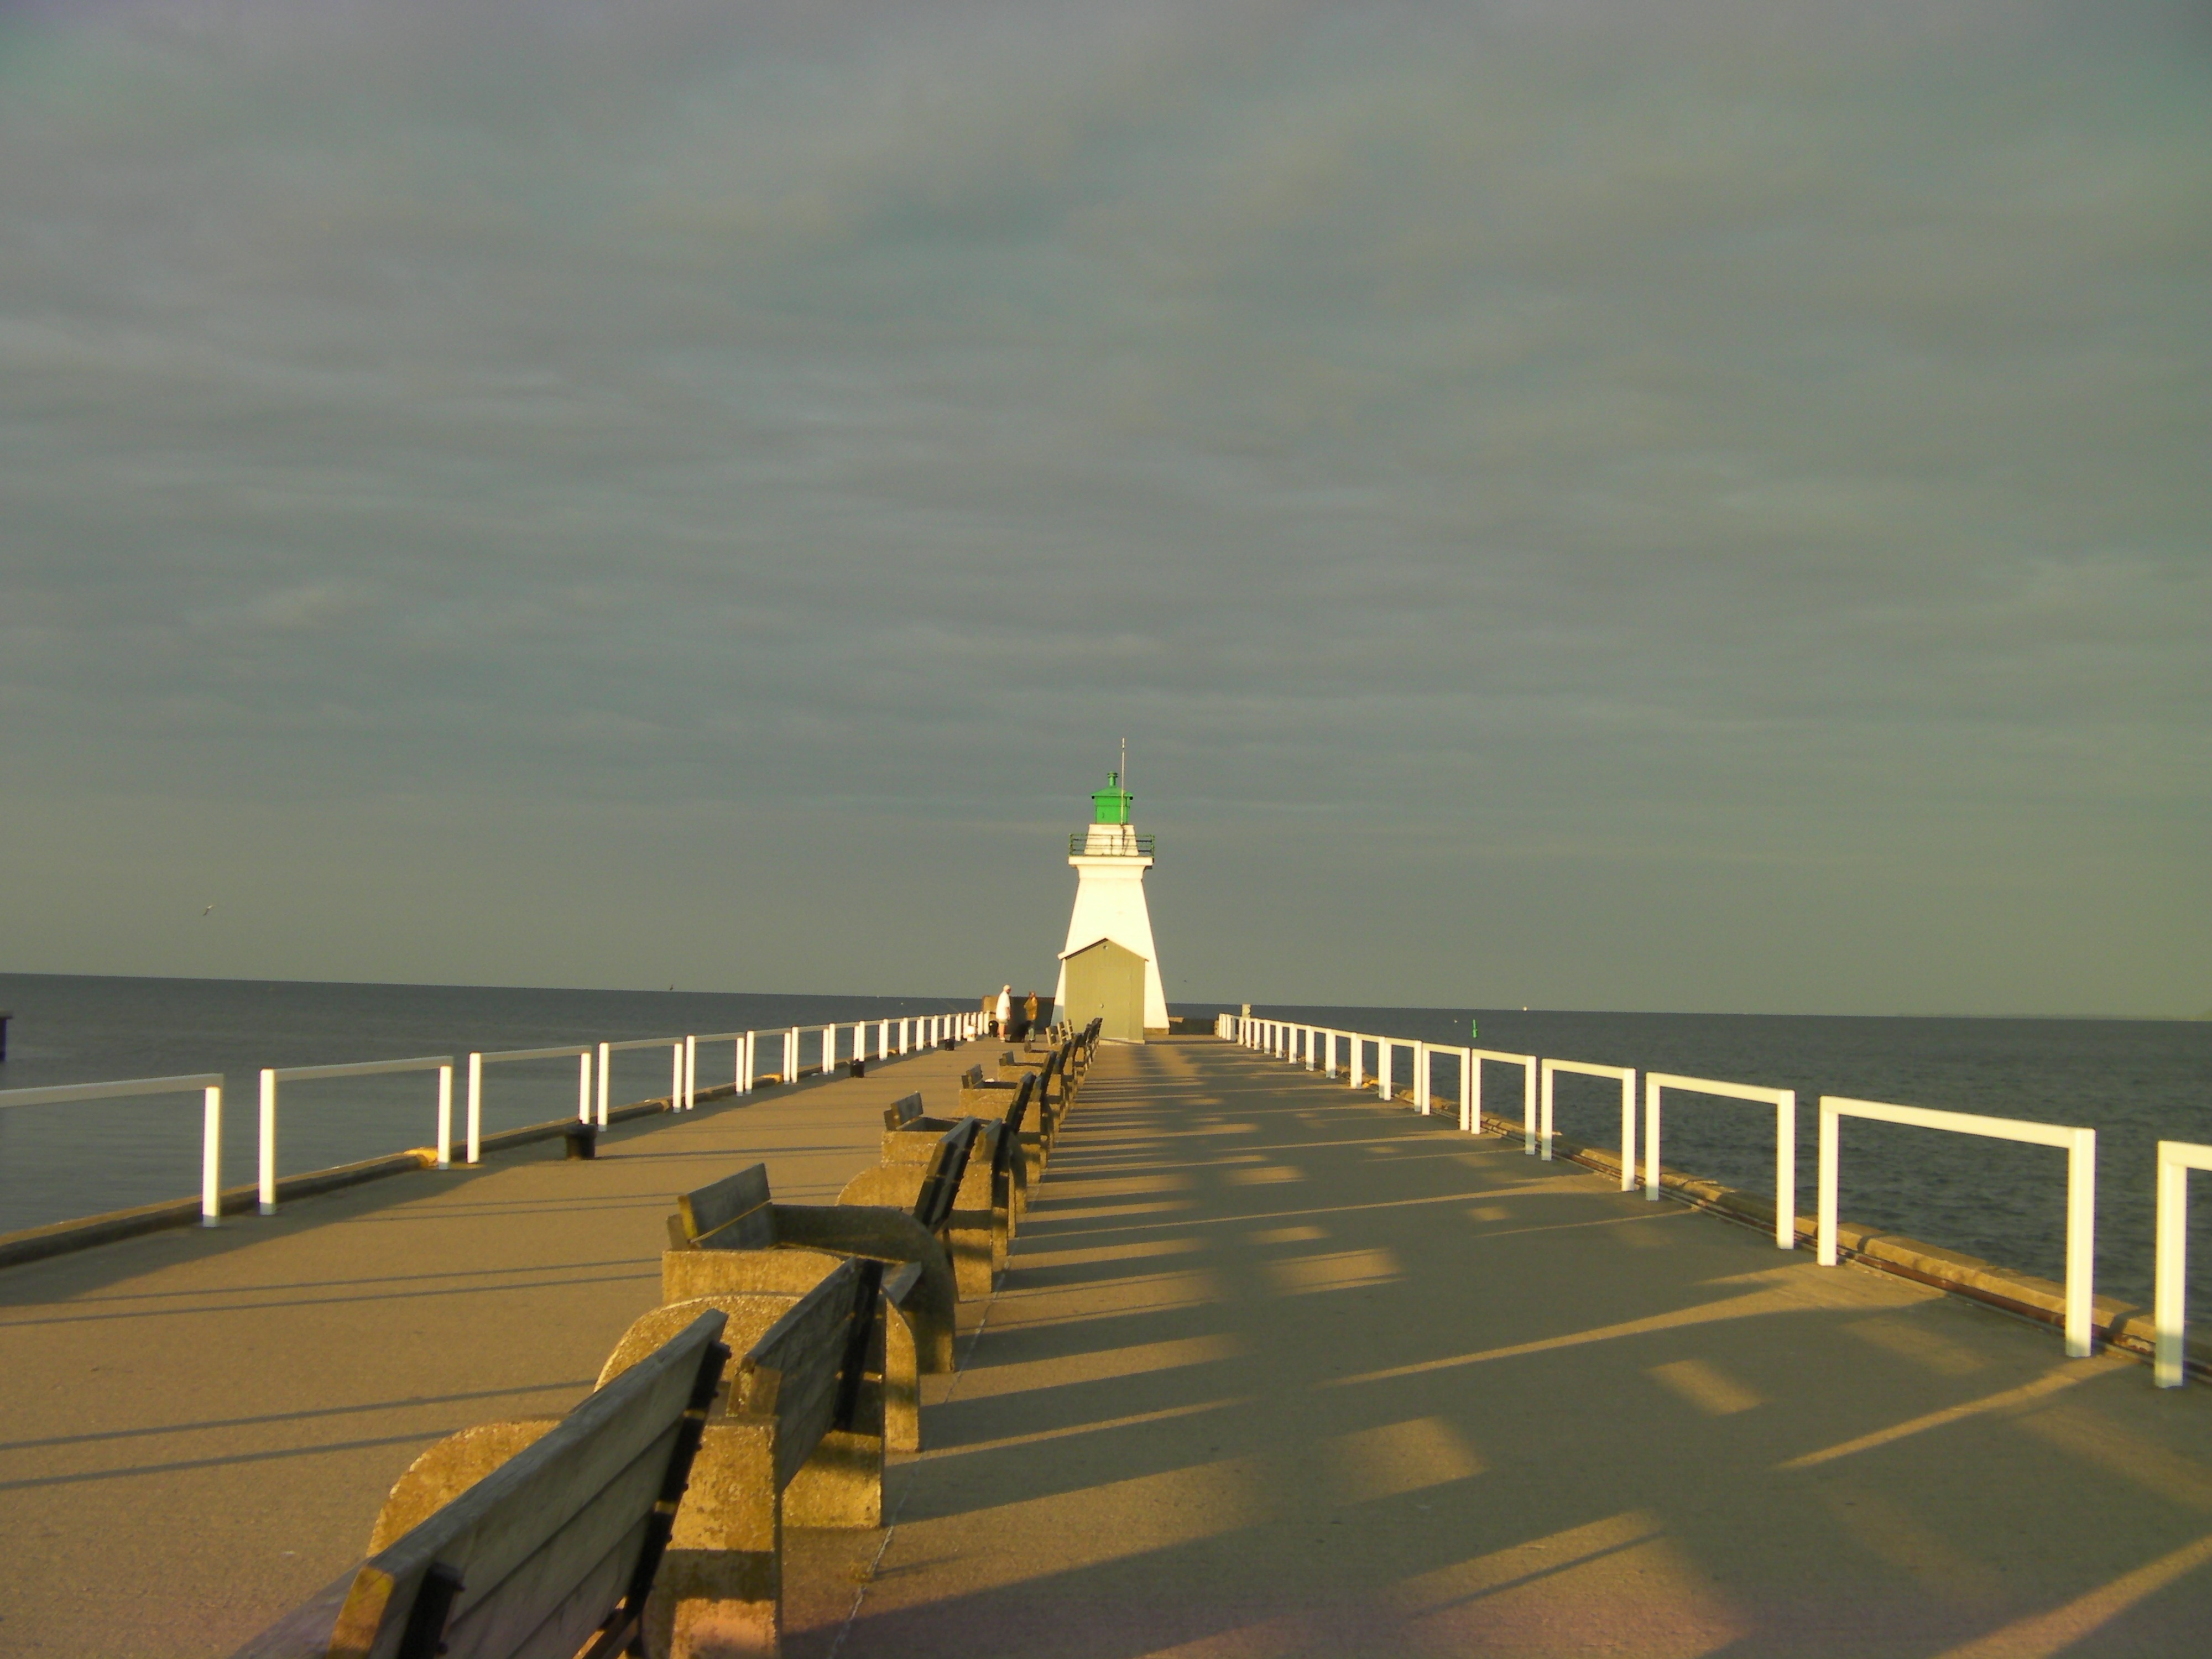
beach, sea, coast, water, ocean, horizon, dock, lighthouse, sky, boardwalk, bridge, perspective, pier, walkway, dusk, vehicle, tower, shadows, on, breakwater, port dover